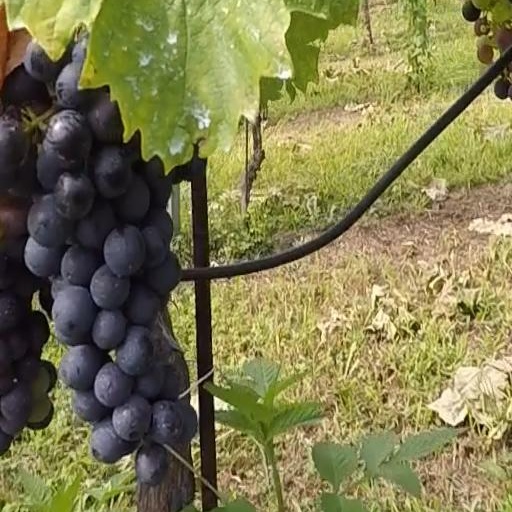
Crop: grape